History of St Neots

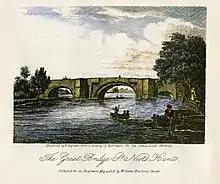
Hand coloured engraving of St Neots Bridge, 1818

During the Roman period (43-410 AD) the Eynesbury settlement was extended towards the River Great Ouse, while staying above the level of the flood plain. A large Roman camp existed at the Conygeare area of Eynesbury.